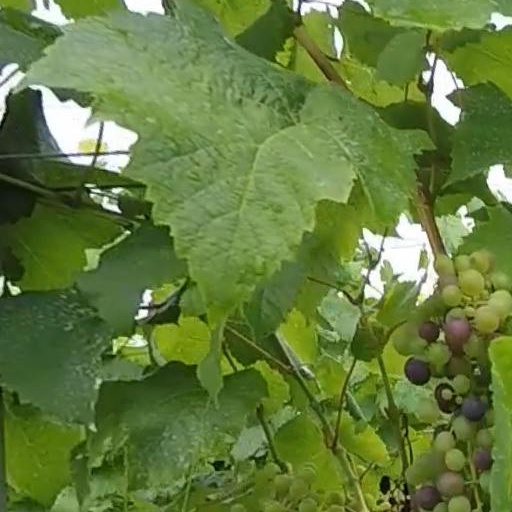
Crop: grape